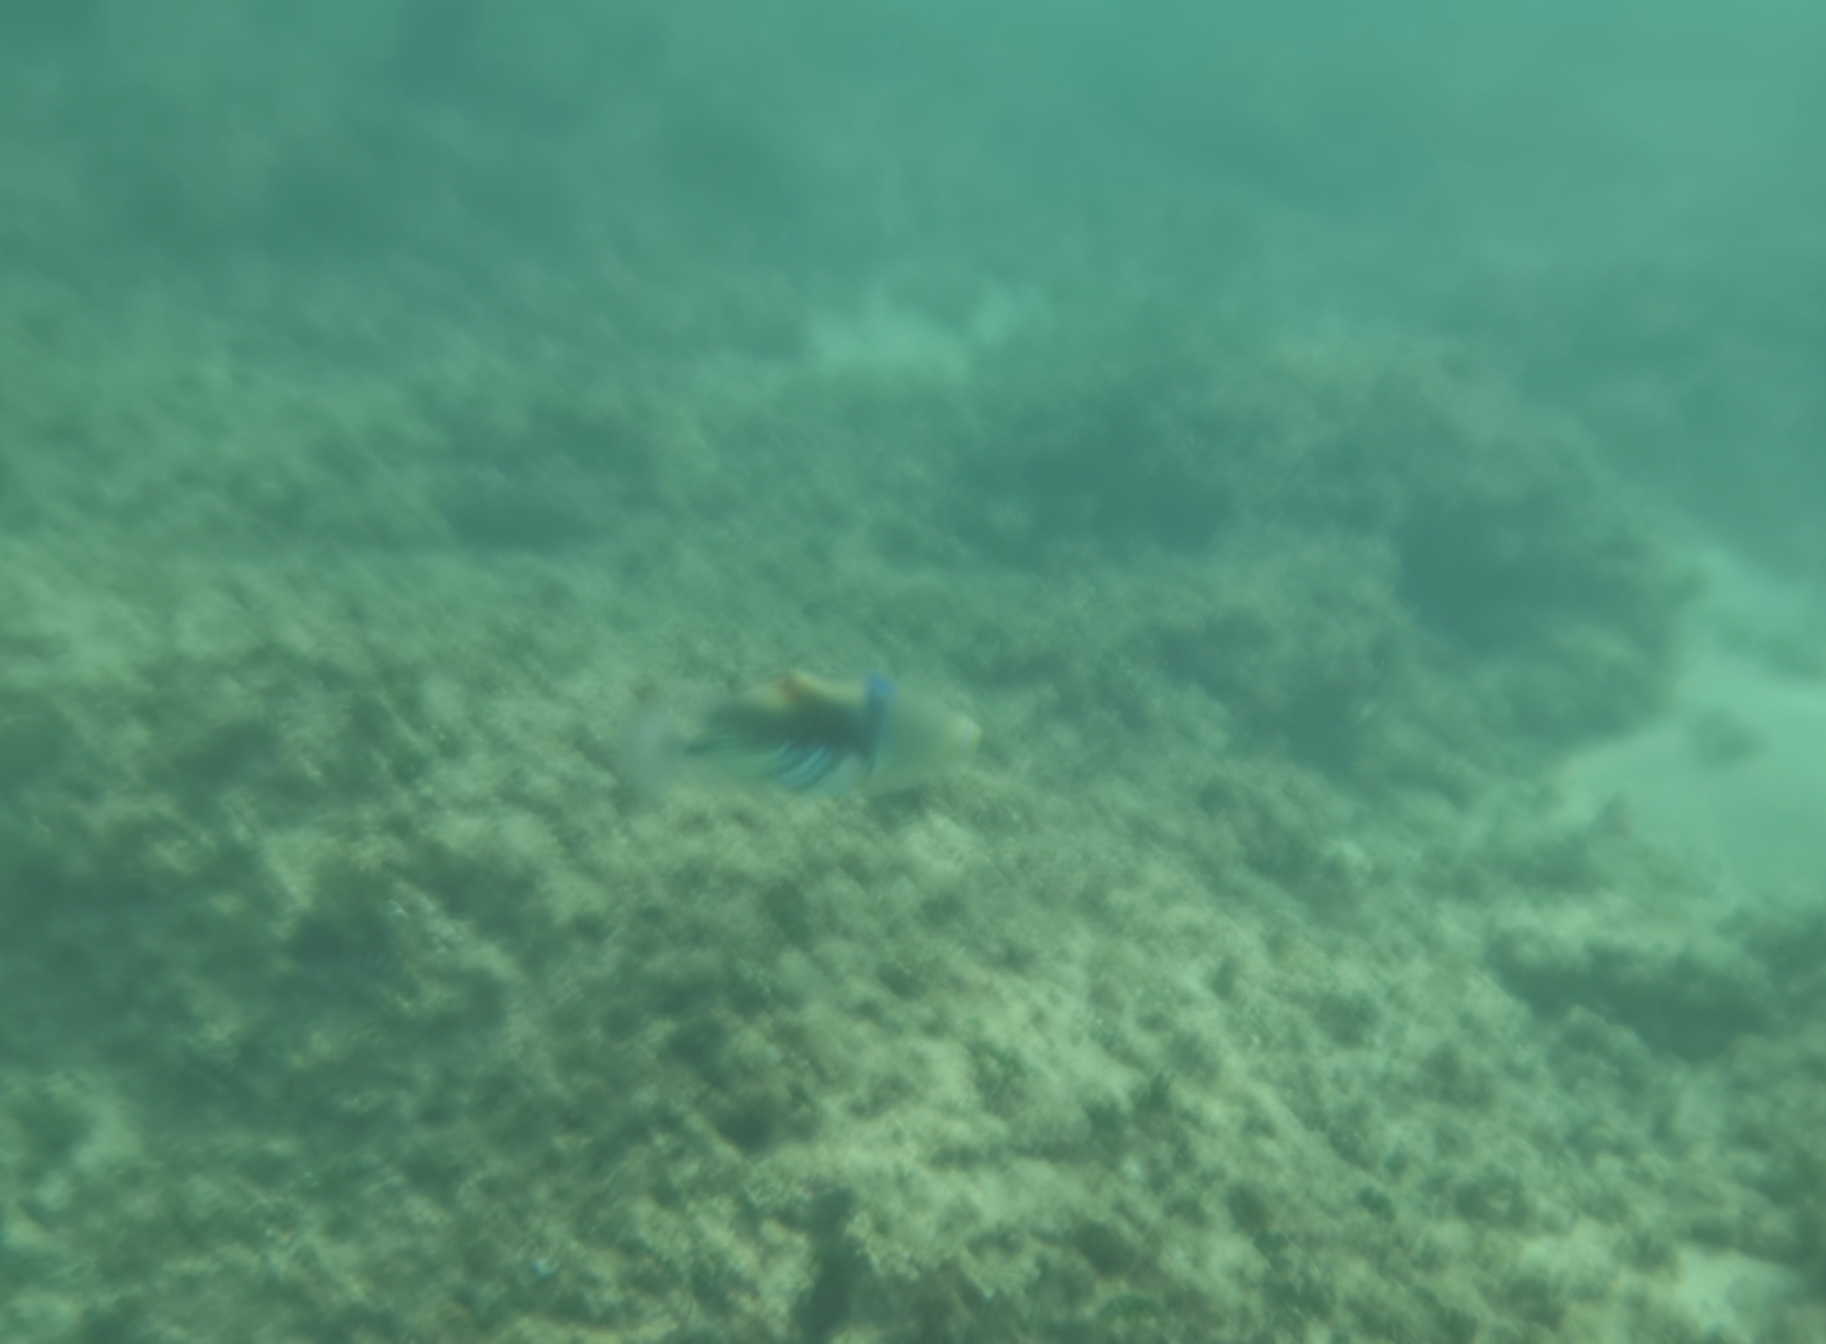
Rhinecanthus aculeatus (Lagoon Triggerfish)